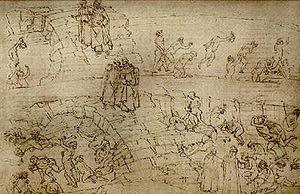
Griffolino d'Arezzo est une personnalité italienne du XIIIᵉ siècle. C'est l'un des personnages que l'on rencontre dans la Divine Comédie de Dante Alighieri au chant XXIX, qui se vantait d’avoir le secret de voler dans l’air.